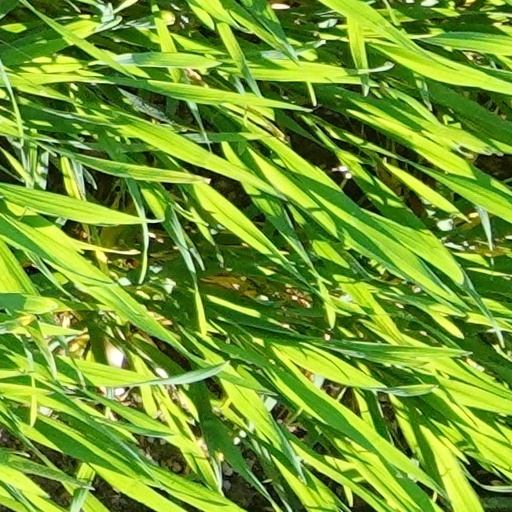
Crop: wheat